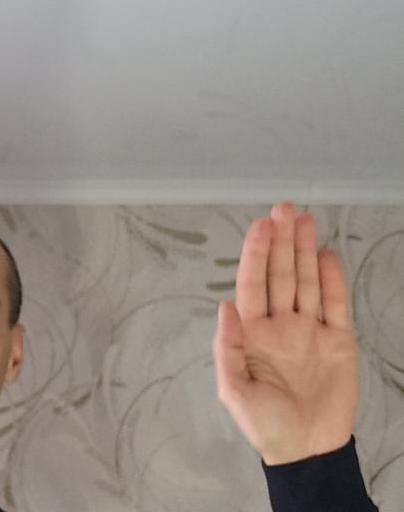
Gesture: stop